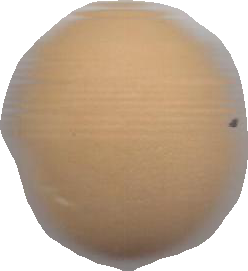
Variety: Grobogan